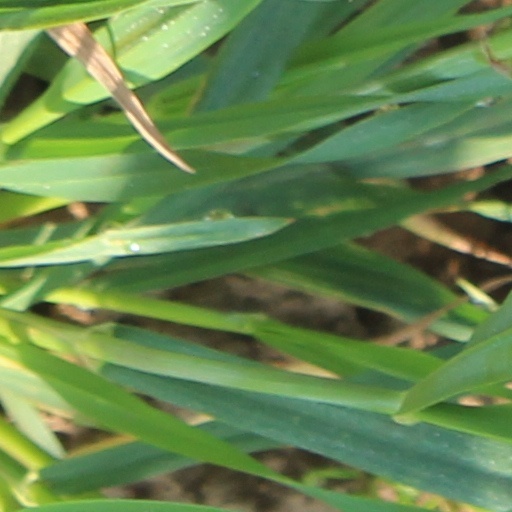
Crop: wheat